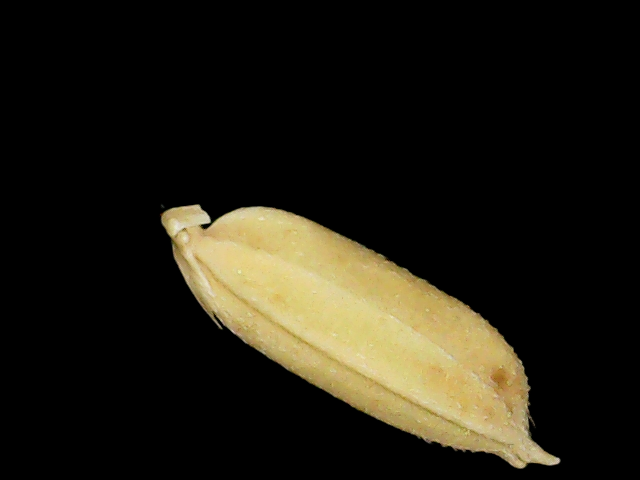
Rice variety: Binadhan24